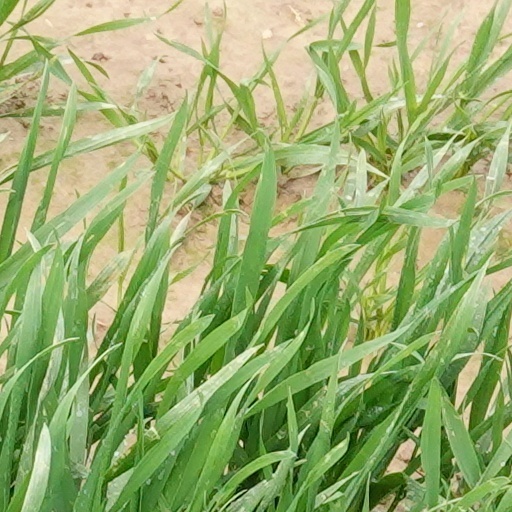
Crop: wheat